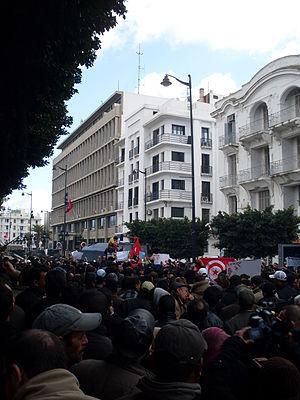
Manif des agents du ministère de l'intérieure à l'avenue Habib Bourguiba lors de la révolution de jasmin